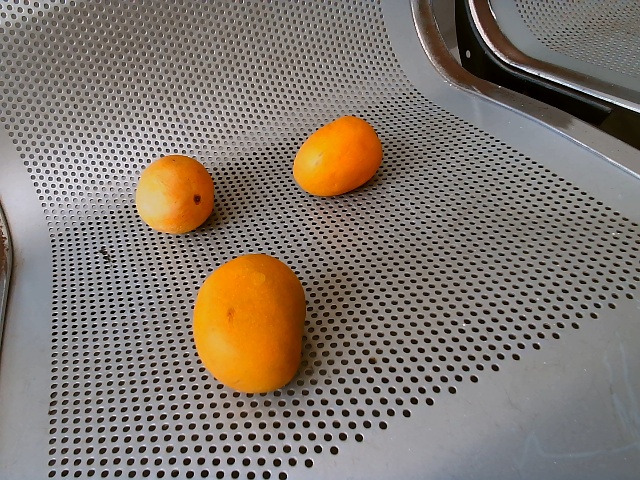
Label: Ripe_Mango